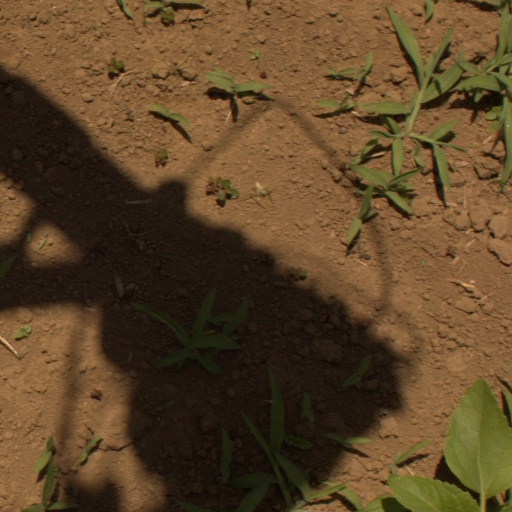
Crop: Jerusalem artichoke